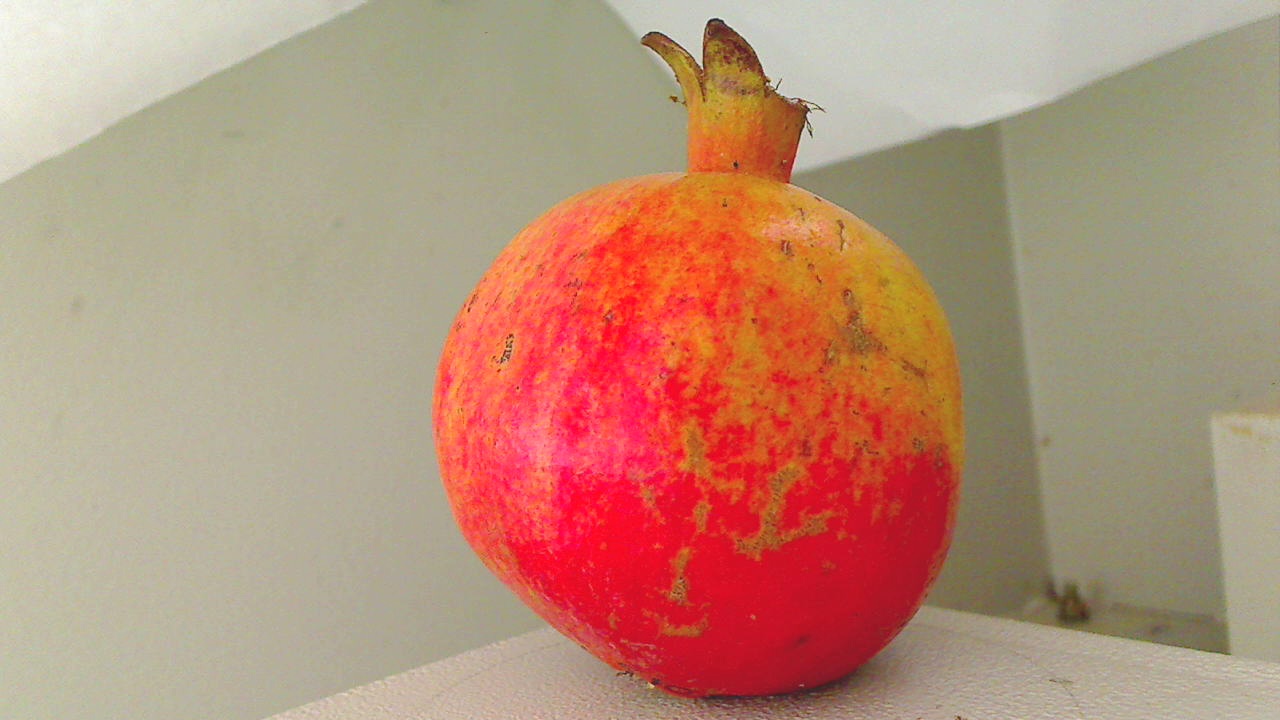
Grade: grade-3
Quality: quality-1